Ayin Hillel

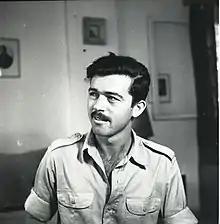
Ayin Hillel, 1949

Ayin Hillel was the pen name of Hillel Omer (4 August 1926 - 30 June 1990), an Israeli poet and children's author.